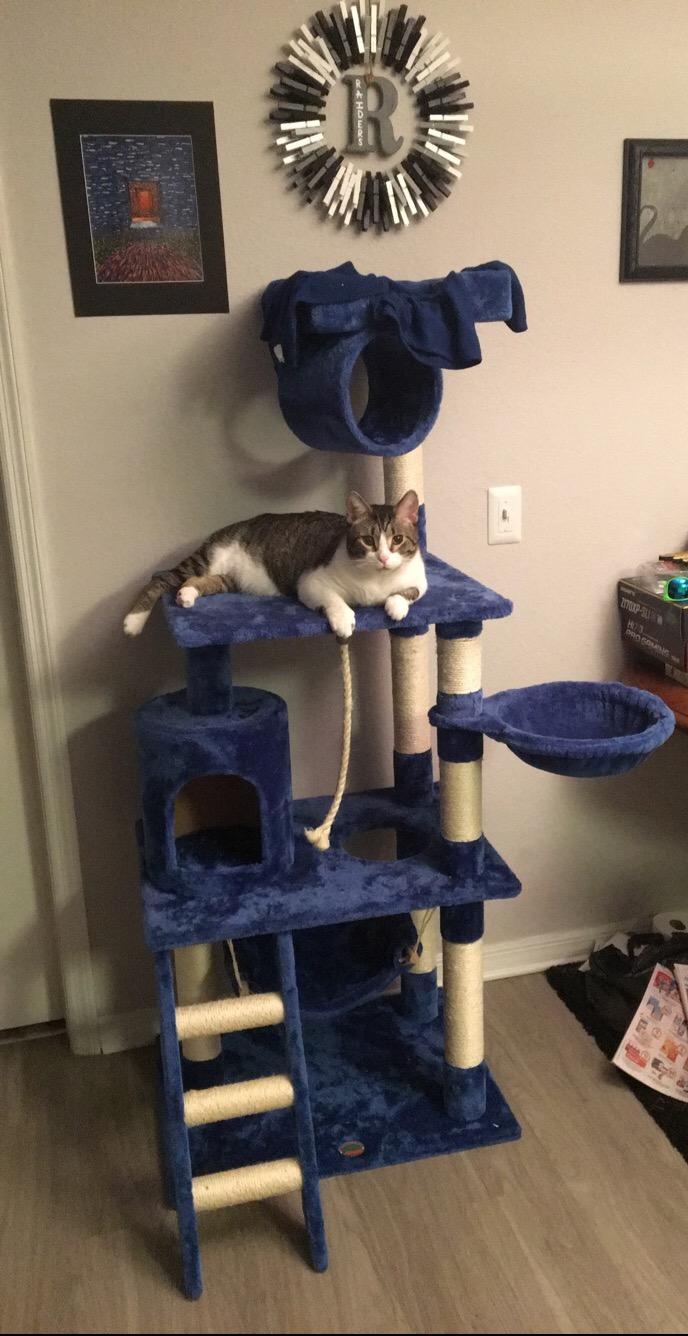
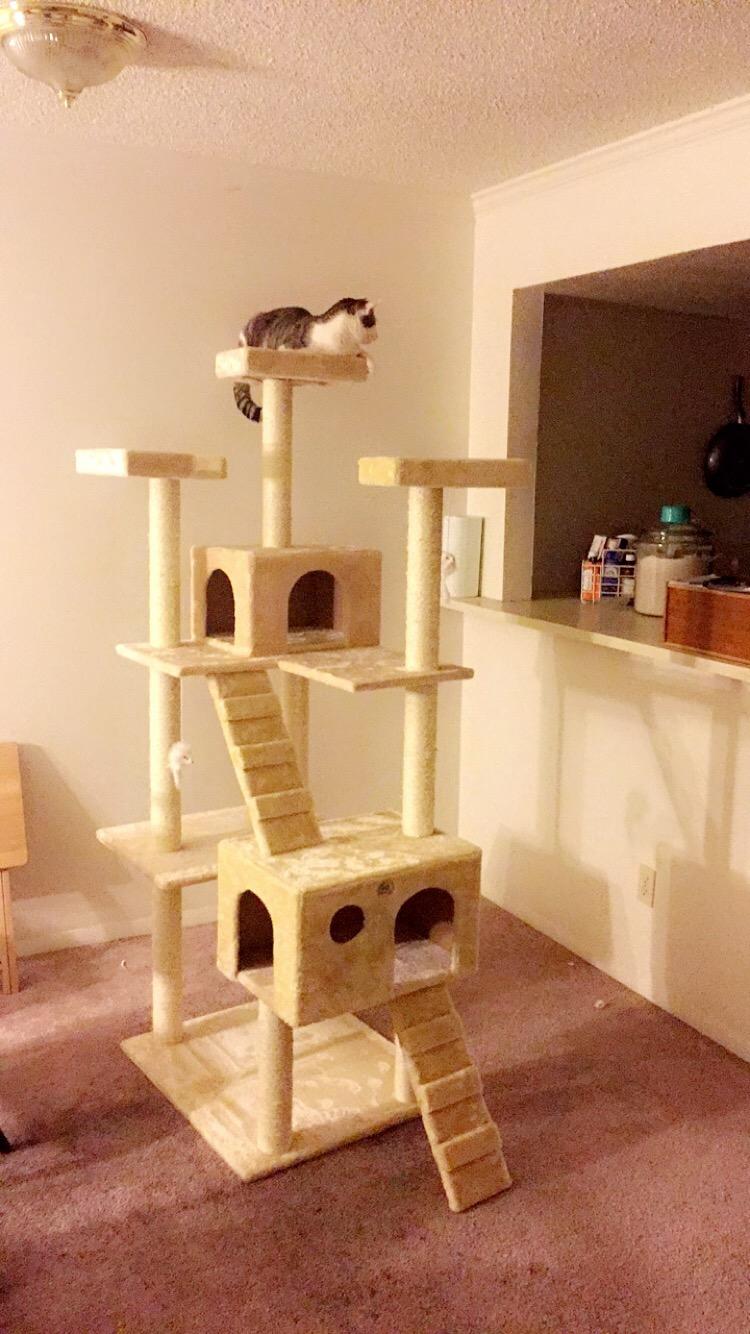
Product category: items_cat tree
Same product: no